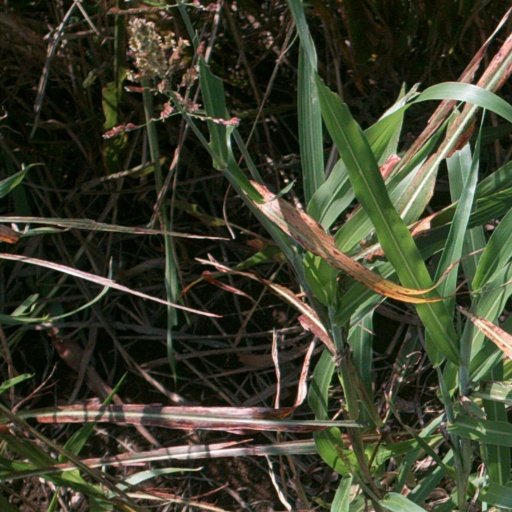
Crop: sorghum